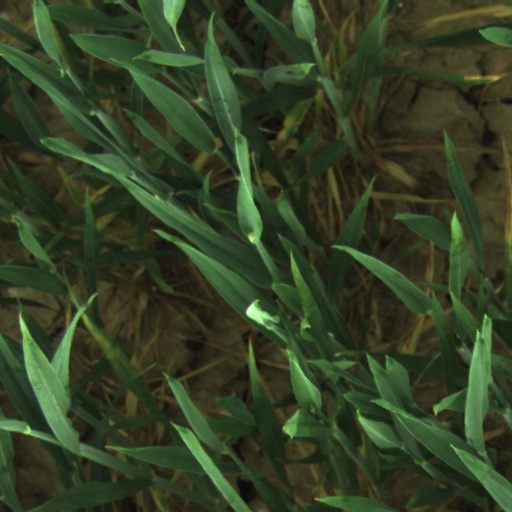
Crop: wheat